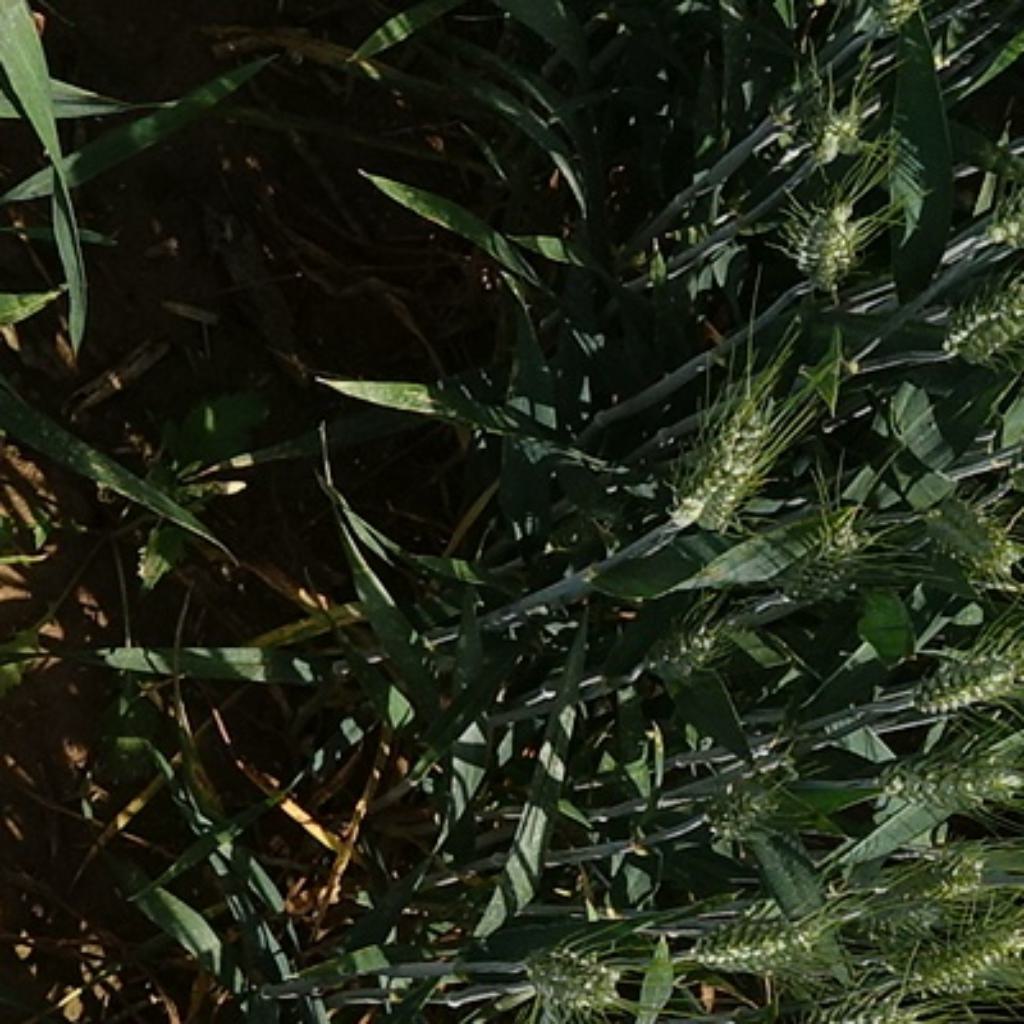
Country: France
Location: VLB
Wheat development stage: Filling